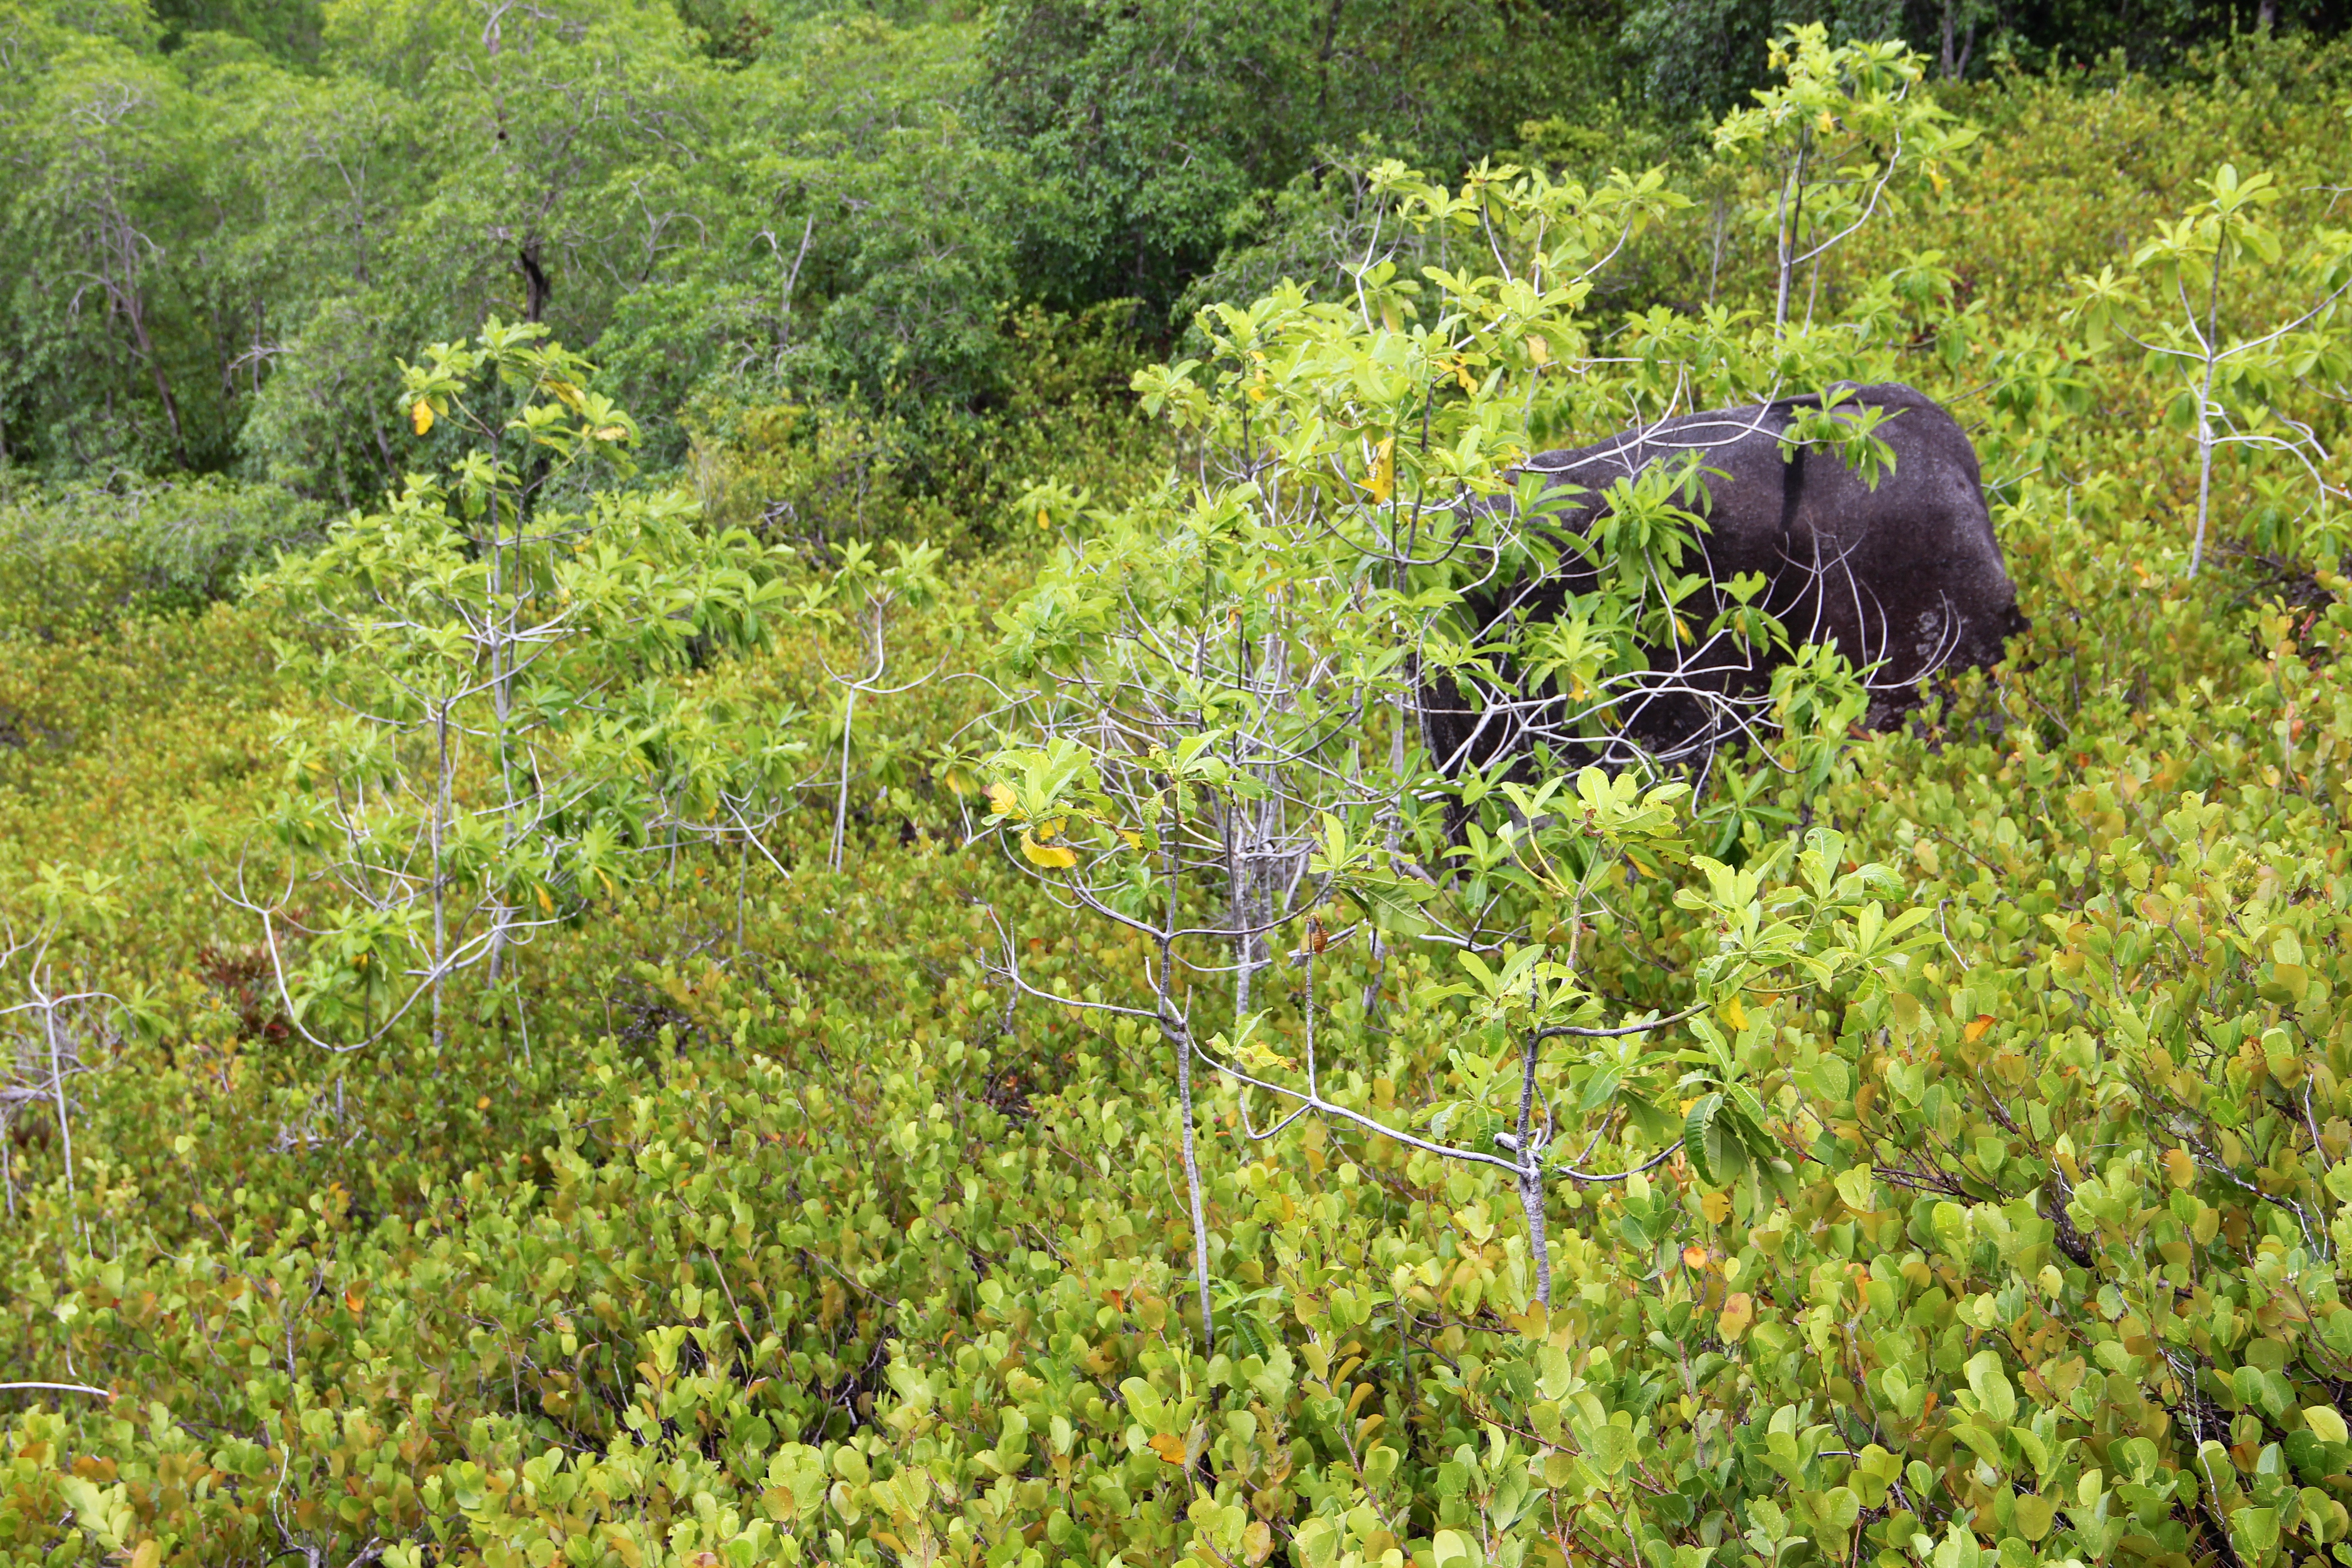
nature, forest, meadow, flower, wildlife, green, jungle, flora, fauna, crown, trees, leaves, vegetation, shrub, rainforest, branches, wetland, woodland, habitat, ecosystem, natural environment